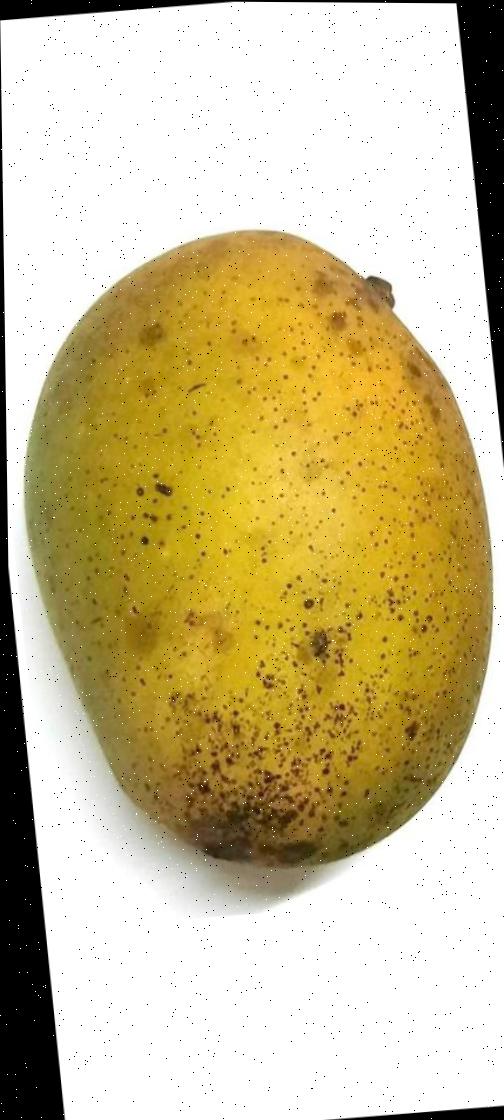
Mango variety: Shada